Midtre Gauldal Municipality

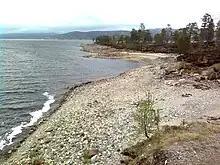
Samsjøen lake, Midtre Gauldal

European route E6 crosses the municipality from north to south. The Dovrebanen and Rørosbanen railway lines also cross the municipality. Some of the stations on those lines include Støren Station and Singsås Station.